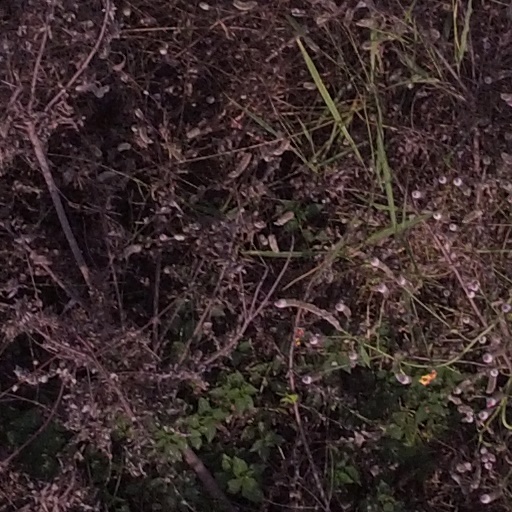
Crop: maize; corn